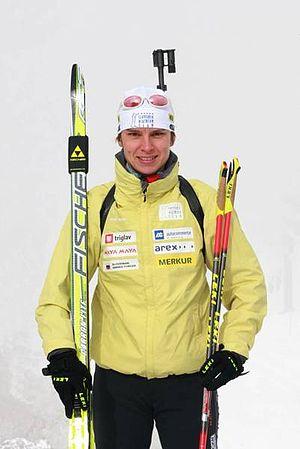
Teja Gregorin, née le 29 juin 1980 à Ljubljana, est une biathlète slovène anciennement fondeuse. Elle est médaillée olympique en 2014 et aux Championnats du monde en 2009 individuellement.